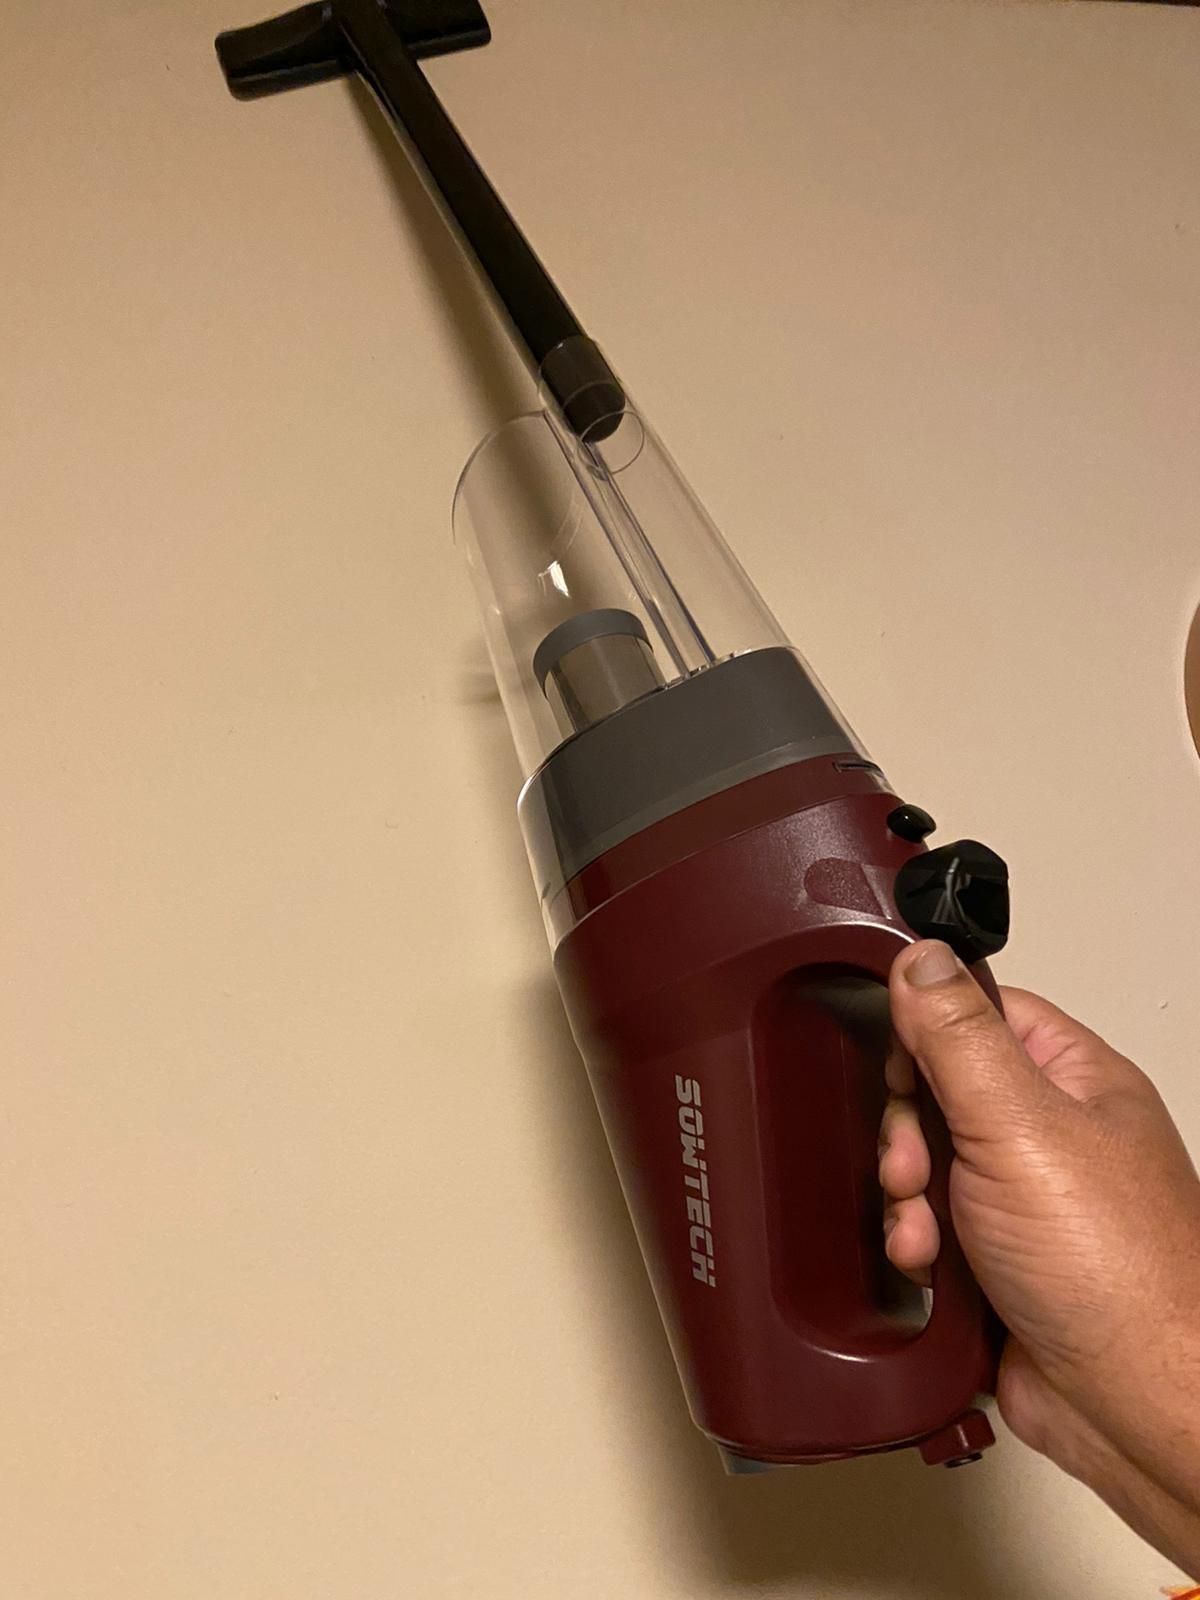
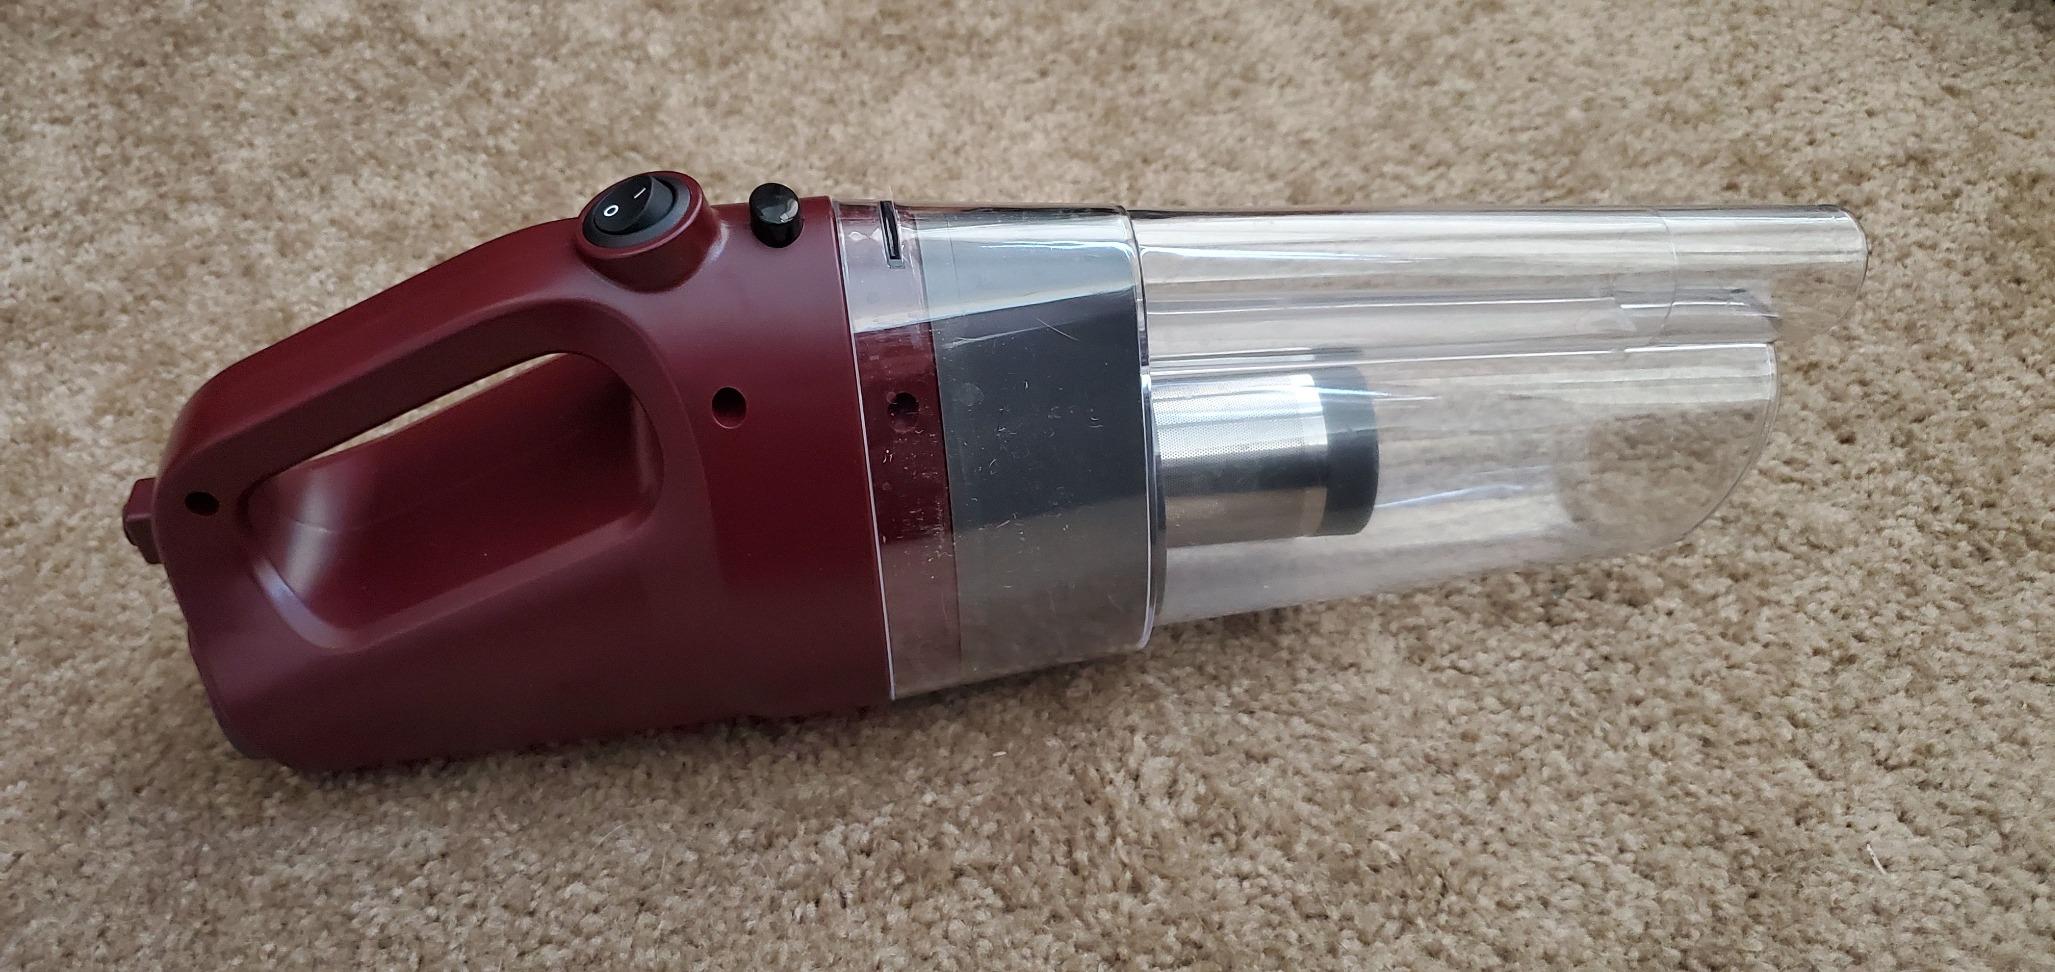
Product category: items_vacuum
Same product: yes